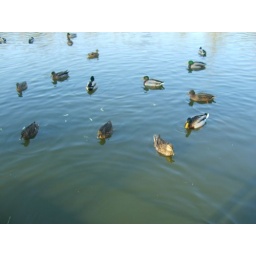
A flock of ducks swimming languidly in a lake in the middle of the park.